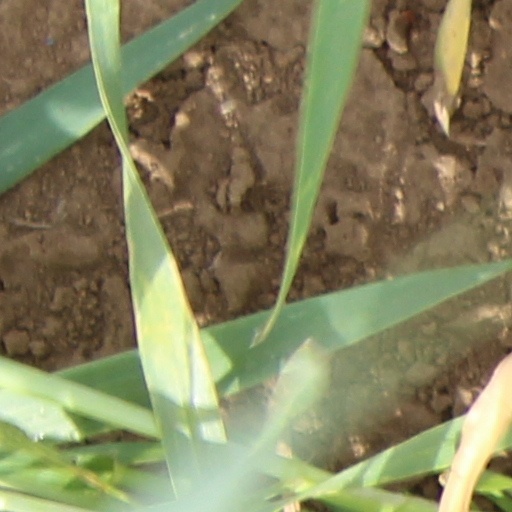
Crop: wheat